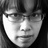
Emotion: happy